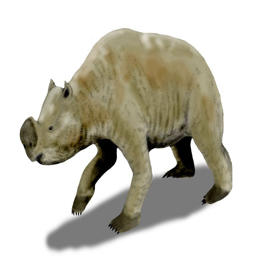
a bear that has run in to a wall ?